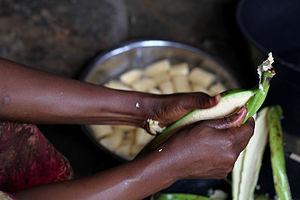
La banane est le fruit ou la baie dérivant de l’inflorescence du bananier. Les bananes sont des fruits très généralement stériles issus de variétés domestiquées. Seuls les fruits des bananiers sauvages et de quelques cultivars domestiques contiennent des graines. Les bananes sont généralement jaunes avec des taches brunâtres lorsqu'elles sont mûres et vertes quand elles ne le sont pas.